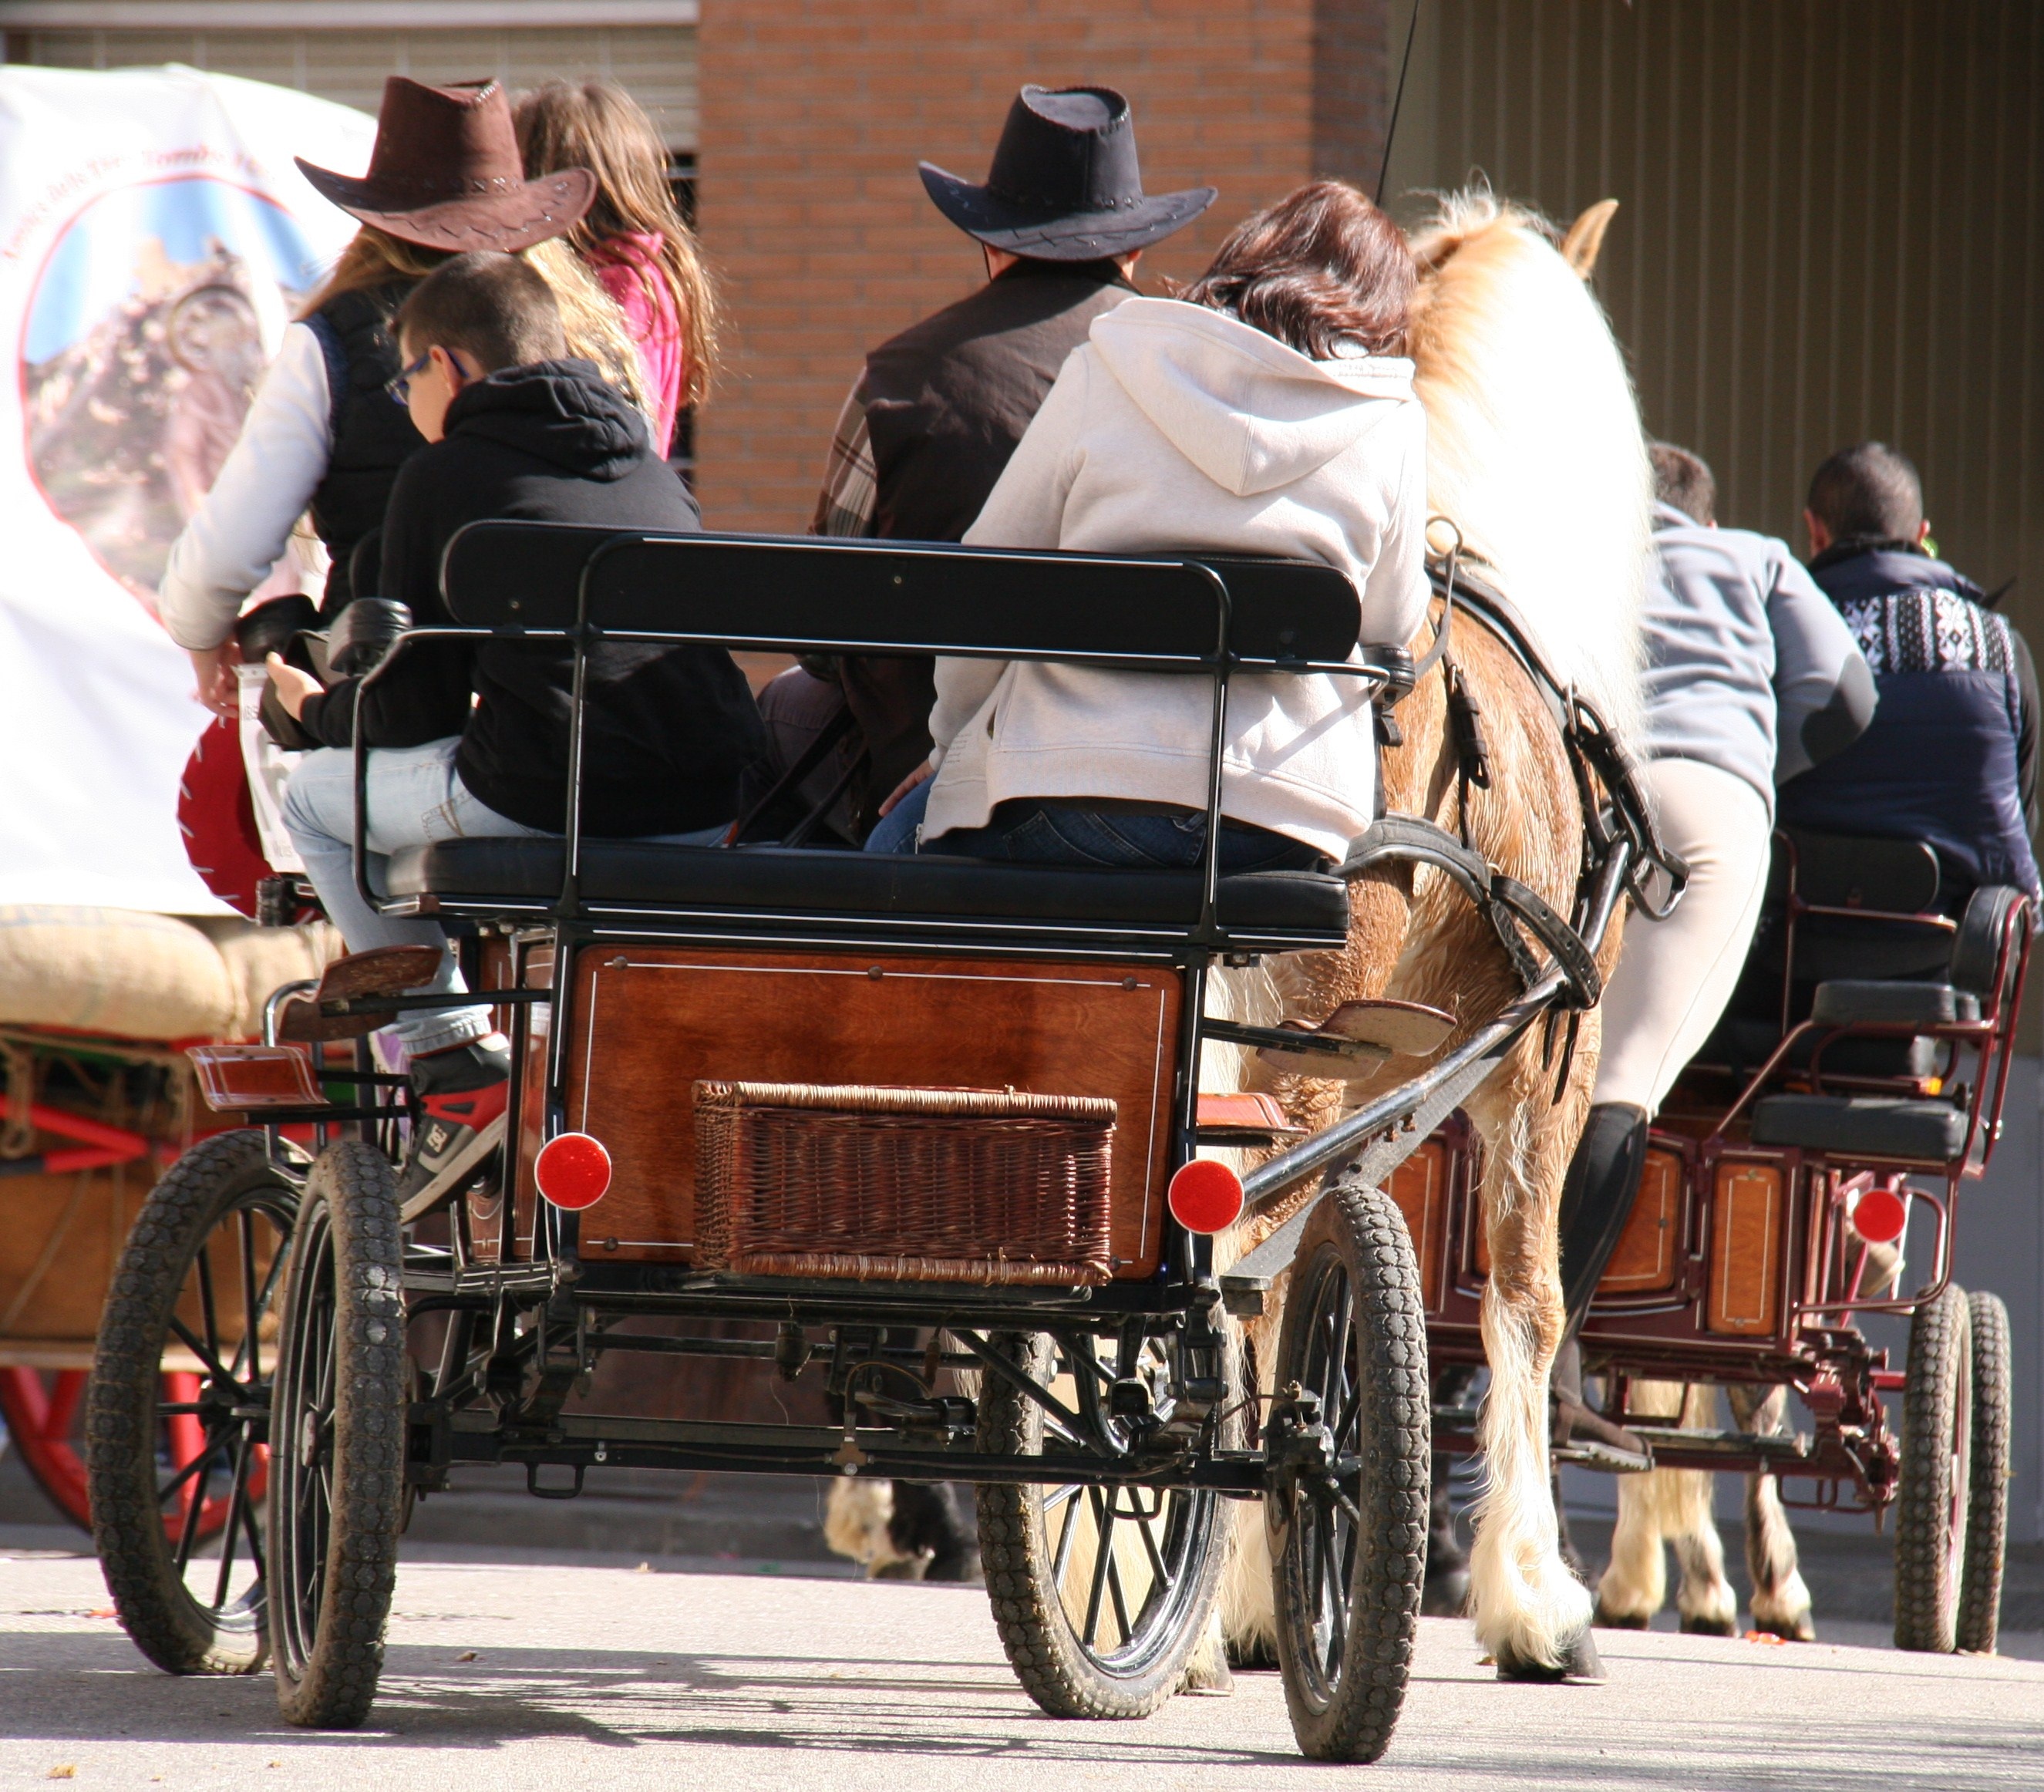
cart, vehicle, carriage, coachman, horse drawn carriage, land vehicle, horse party, in family, horse harness, horse and buggy